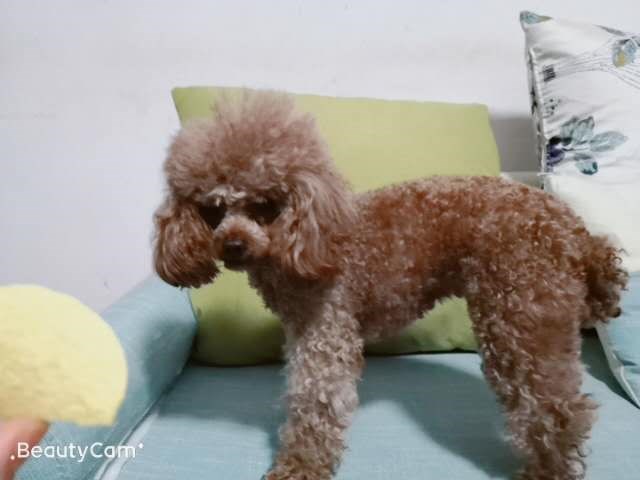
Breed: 2925-n000114-toy_poodle